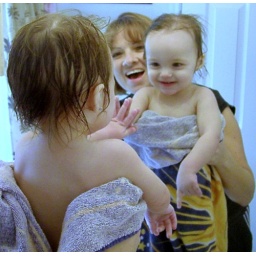
Baby Kylee out of the tub and in front of the mirror on day 353.